Jadwiga of Kalisz

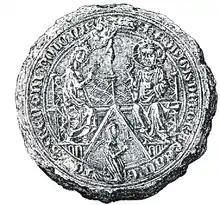
Seal of Queen Jadwiga

Jadwiga of Kalisz (Polish: "Jadwiga kaliska" ("Bolesławówna)"; c. 1266 – 10 December 1339) was a Queen of Poland by marriage to Ladislaus the Short. She was the mother of the last Piast King of Poland, Casimir III.